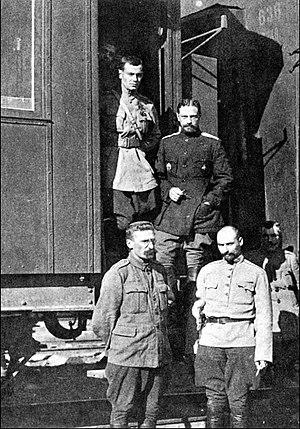
Kappel en 1919 Русский: Генерал В.О.Каппель (в центре) с чинами штаба Волжского корпуса. Весна 1919 г. (ГА РФ)
Vladimir Oskarovitch Kappel est né le 28 avril 1883 dans le Gouvernement de Saint-Pétersbourg et mort le 26 janvier 1920 à Touloun, près de Nijnéoudinsk.